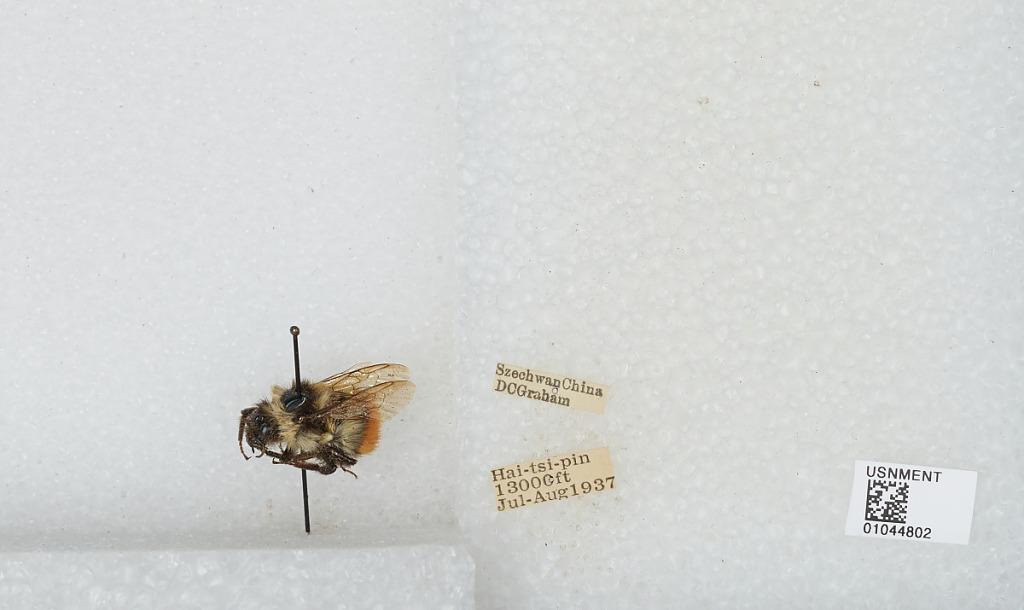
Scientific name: Bombus sp.
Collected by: D. Graham
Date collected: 1937-7-
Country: China
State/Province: Sichuan
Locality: Hai-tsi-pin